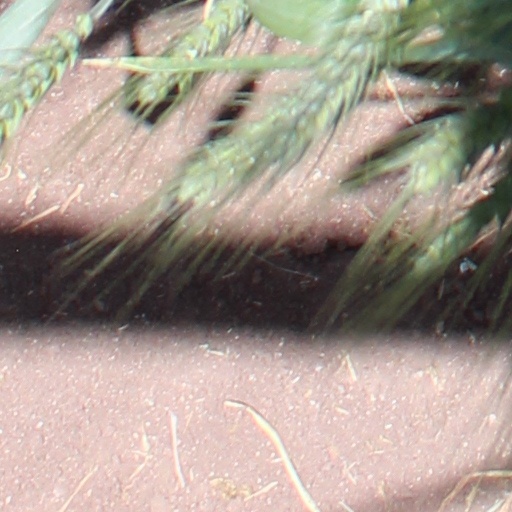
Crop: wheat